Rike Kumler Co.

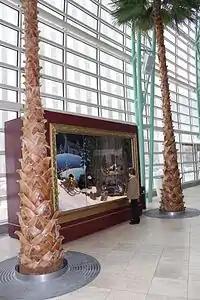
One of several restored Rike's department store animated Christmas window displays, on exhibit at the Fifth Third Bank “Wintergarden Wonderland” in the Benjamin and Marian Schuster Performing Arts Center (former site of Rike's main store), Dayton, Ohio, taken December 8, 2013

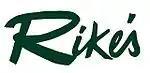
Classic logo

The Rike-Kumler Company (commonly known as Rike's) was an American department store in Dayton, Ohio. In 1959, Rike's became part of the Federated Department Stores conglomerate. In 1982, Federated merged Rike's with its Cincinnati unit, Shillito's, in order to form Shillito–Rike's. In 1986, Federated merged Shillito–Rike's into the Columbus-based Lazarus chain, which, in 2005 was consolidated with most other Federated chains under the Macy's brand.